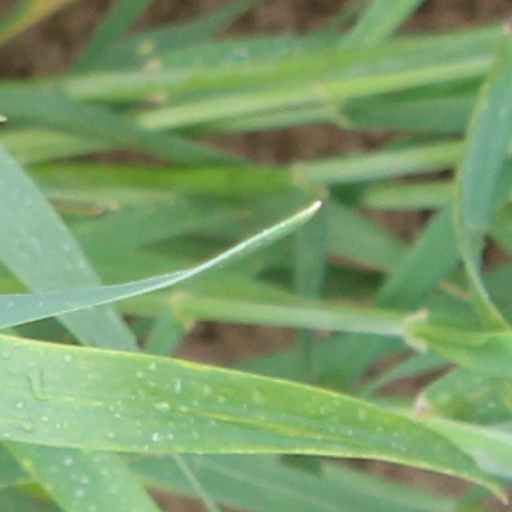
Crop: wheat